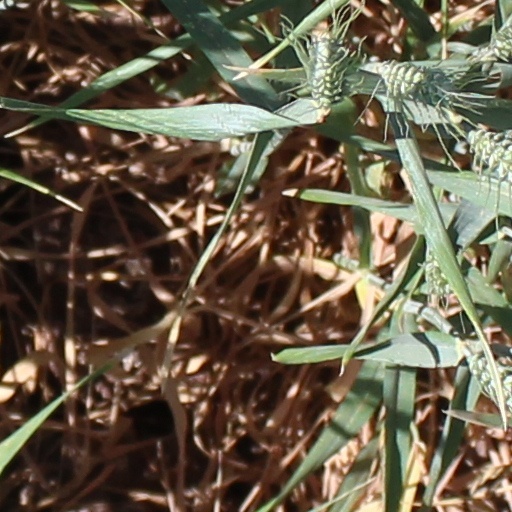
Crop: wheat